Dump truck

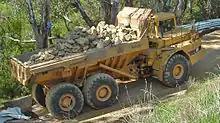
Articulated dump truck or dumper

Many "winter service vehicles" are based on dump trucks, to allow the placement of ballast to weigh the truck down or to hold sodium or calcium chloride salts for spreading on snow and ice-covered surfaces. Plowing is severe service and needs heavy-duty trucks.